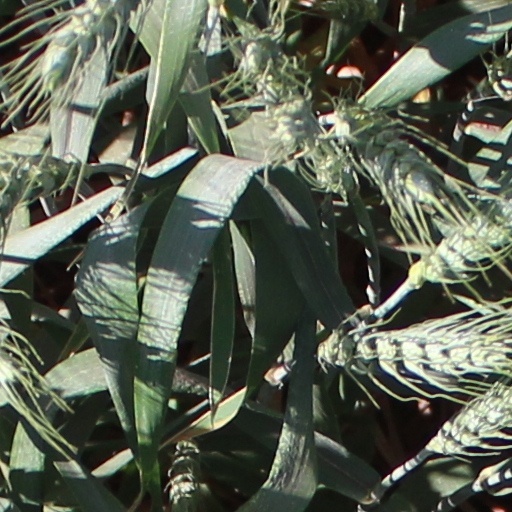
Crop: wheat